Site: brandenburg
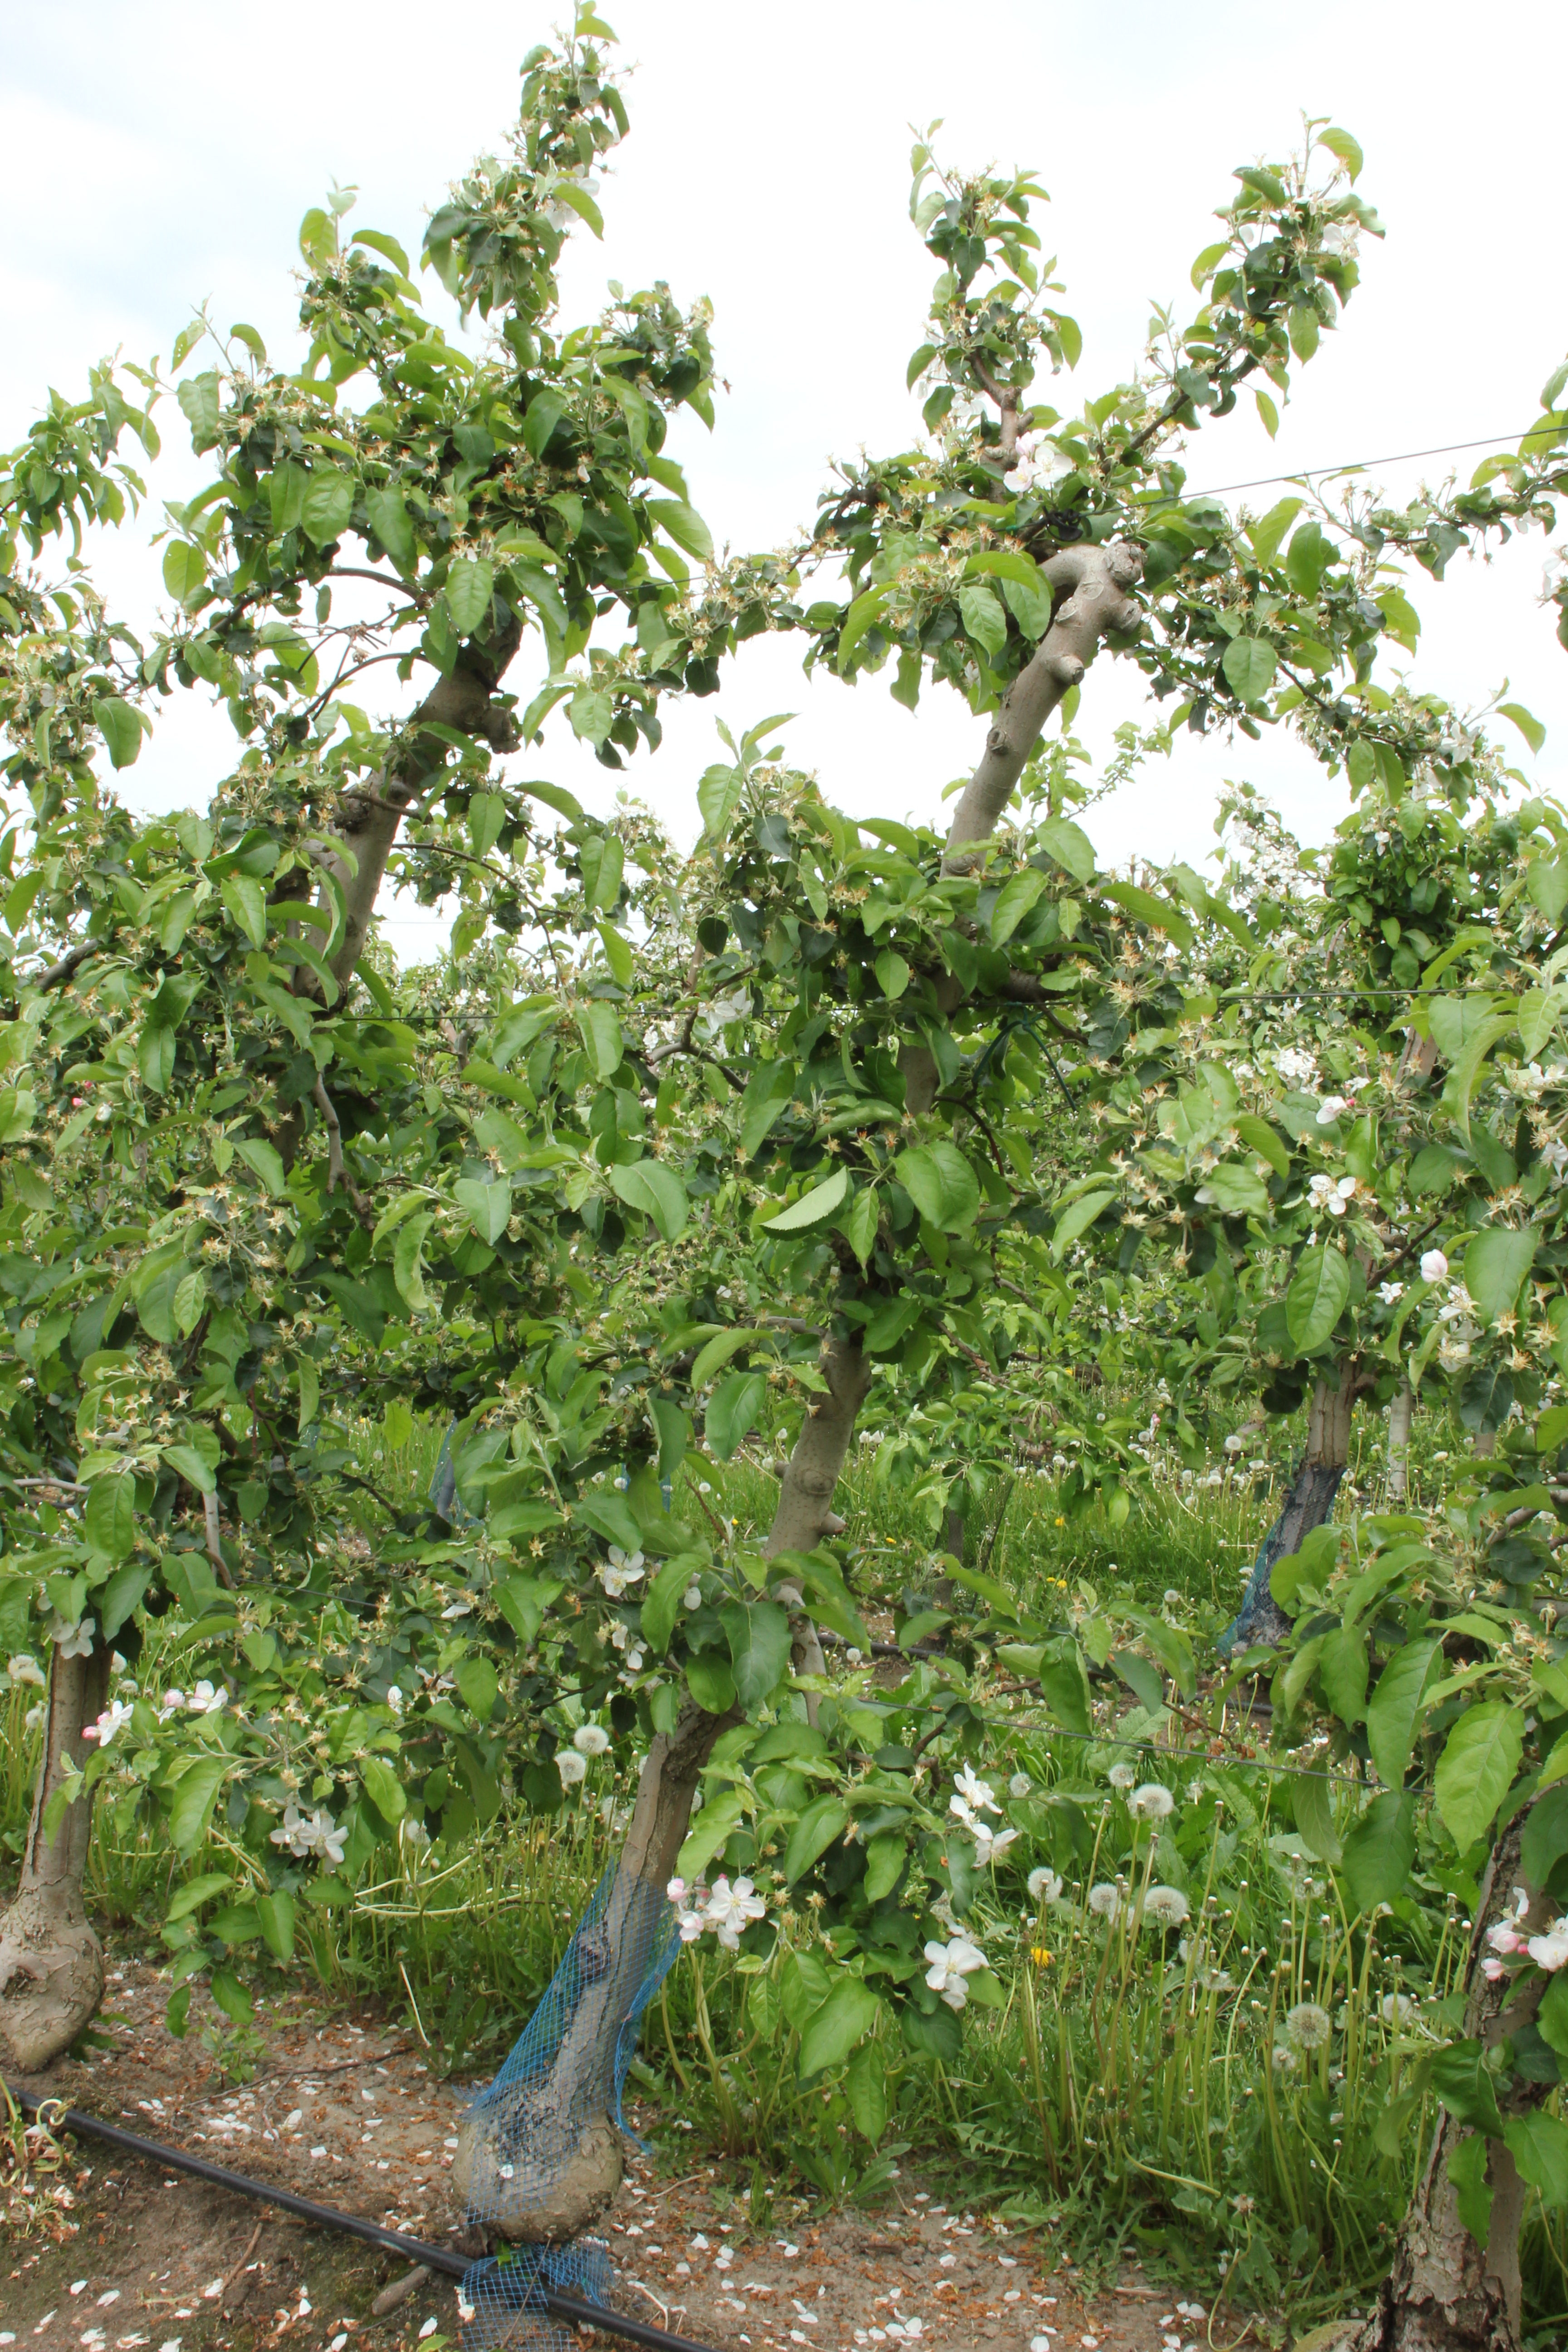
Growth stage (BBCH 67): Flowering